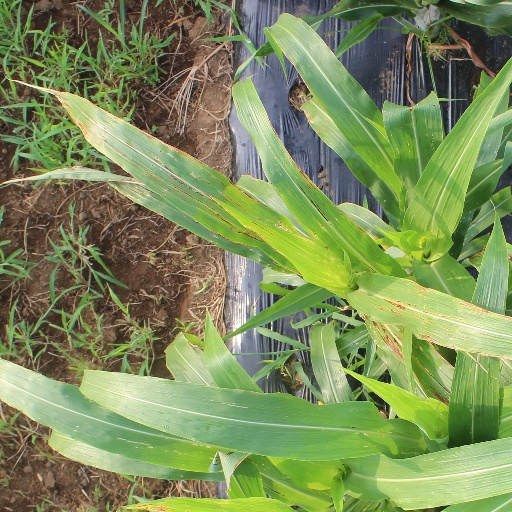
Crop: sorghum